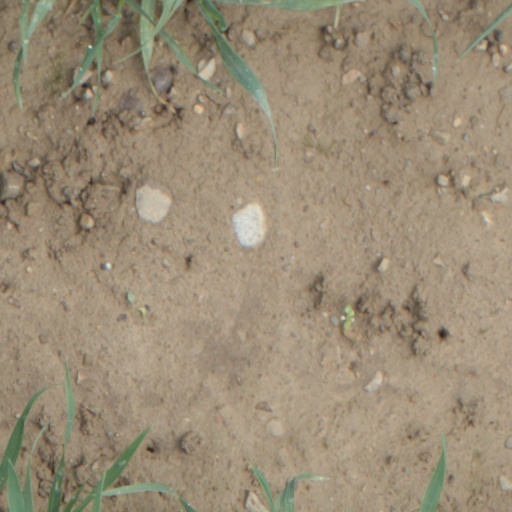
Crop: wheat